Red's Dream

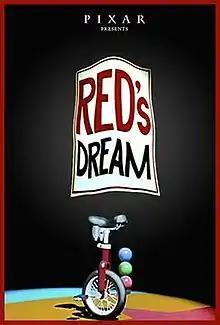
Poster for "Red's Dream"

Red's Dream is a 1987 American animated short film written and directed by John Lasseter and produced by Pixar. The short film, which runs four minutes, stars Red, a unicycle. Propped up in the corner of a bicycle store on a rainy night, Red dreams of a fantasy where it becomes the star of a circus. "Red's Dream" was Pixar's second computer-animated short following "Luxo Jr." in 1986, also directed by Lasseter.